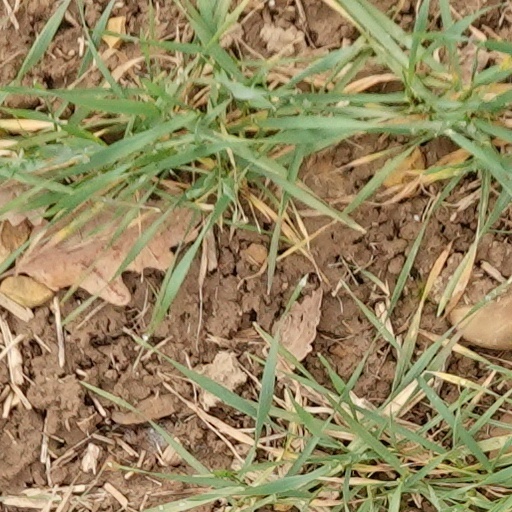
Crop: wheat